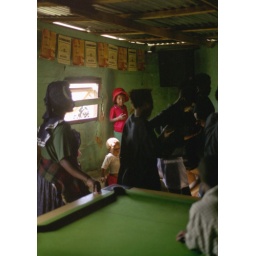
girl in red (lighter)